North Berwick railway station

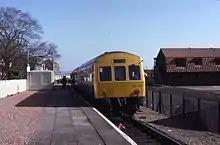
DMU at North Berwick on 29 March 1986

In 1958, diesel multiple units were introduced on the North Berwick services, and most branch trains then ran right through to Edinburgh Waverley or Corstorphine. With the arrival of the diesels, the engine shed was closed.